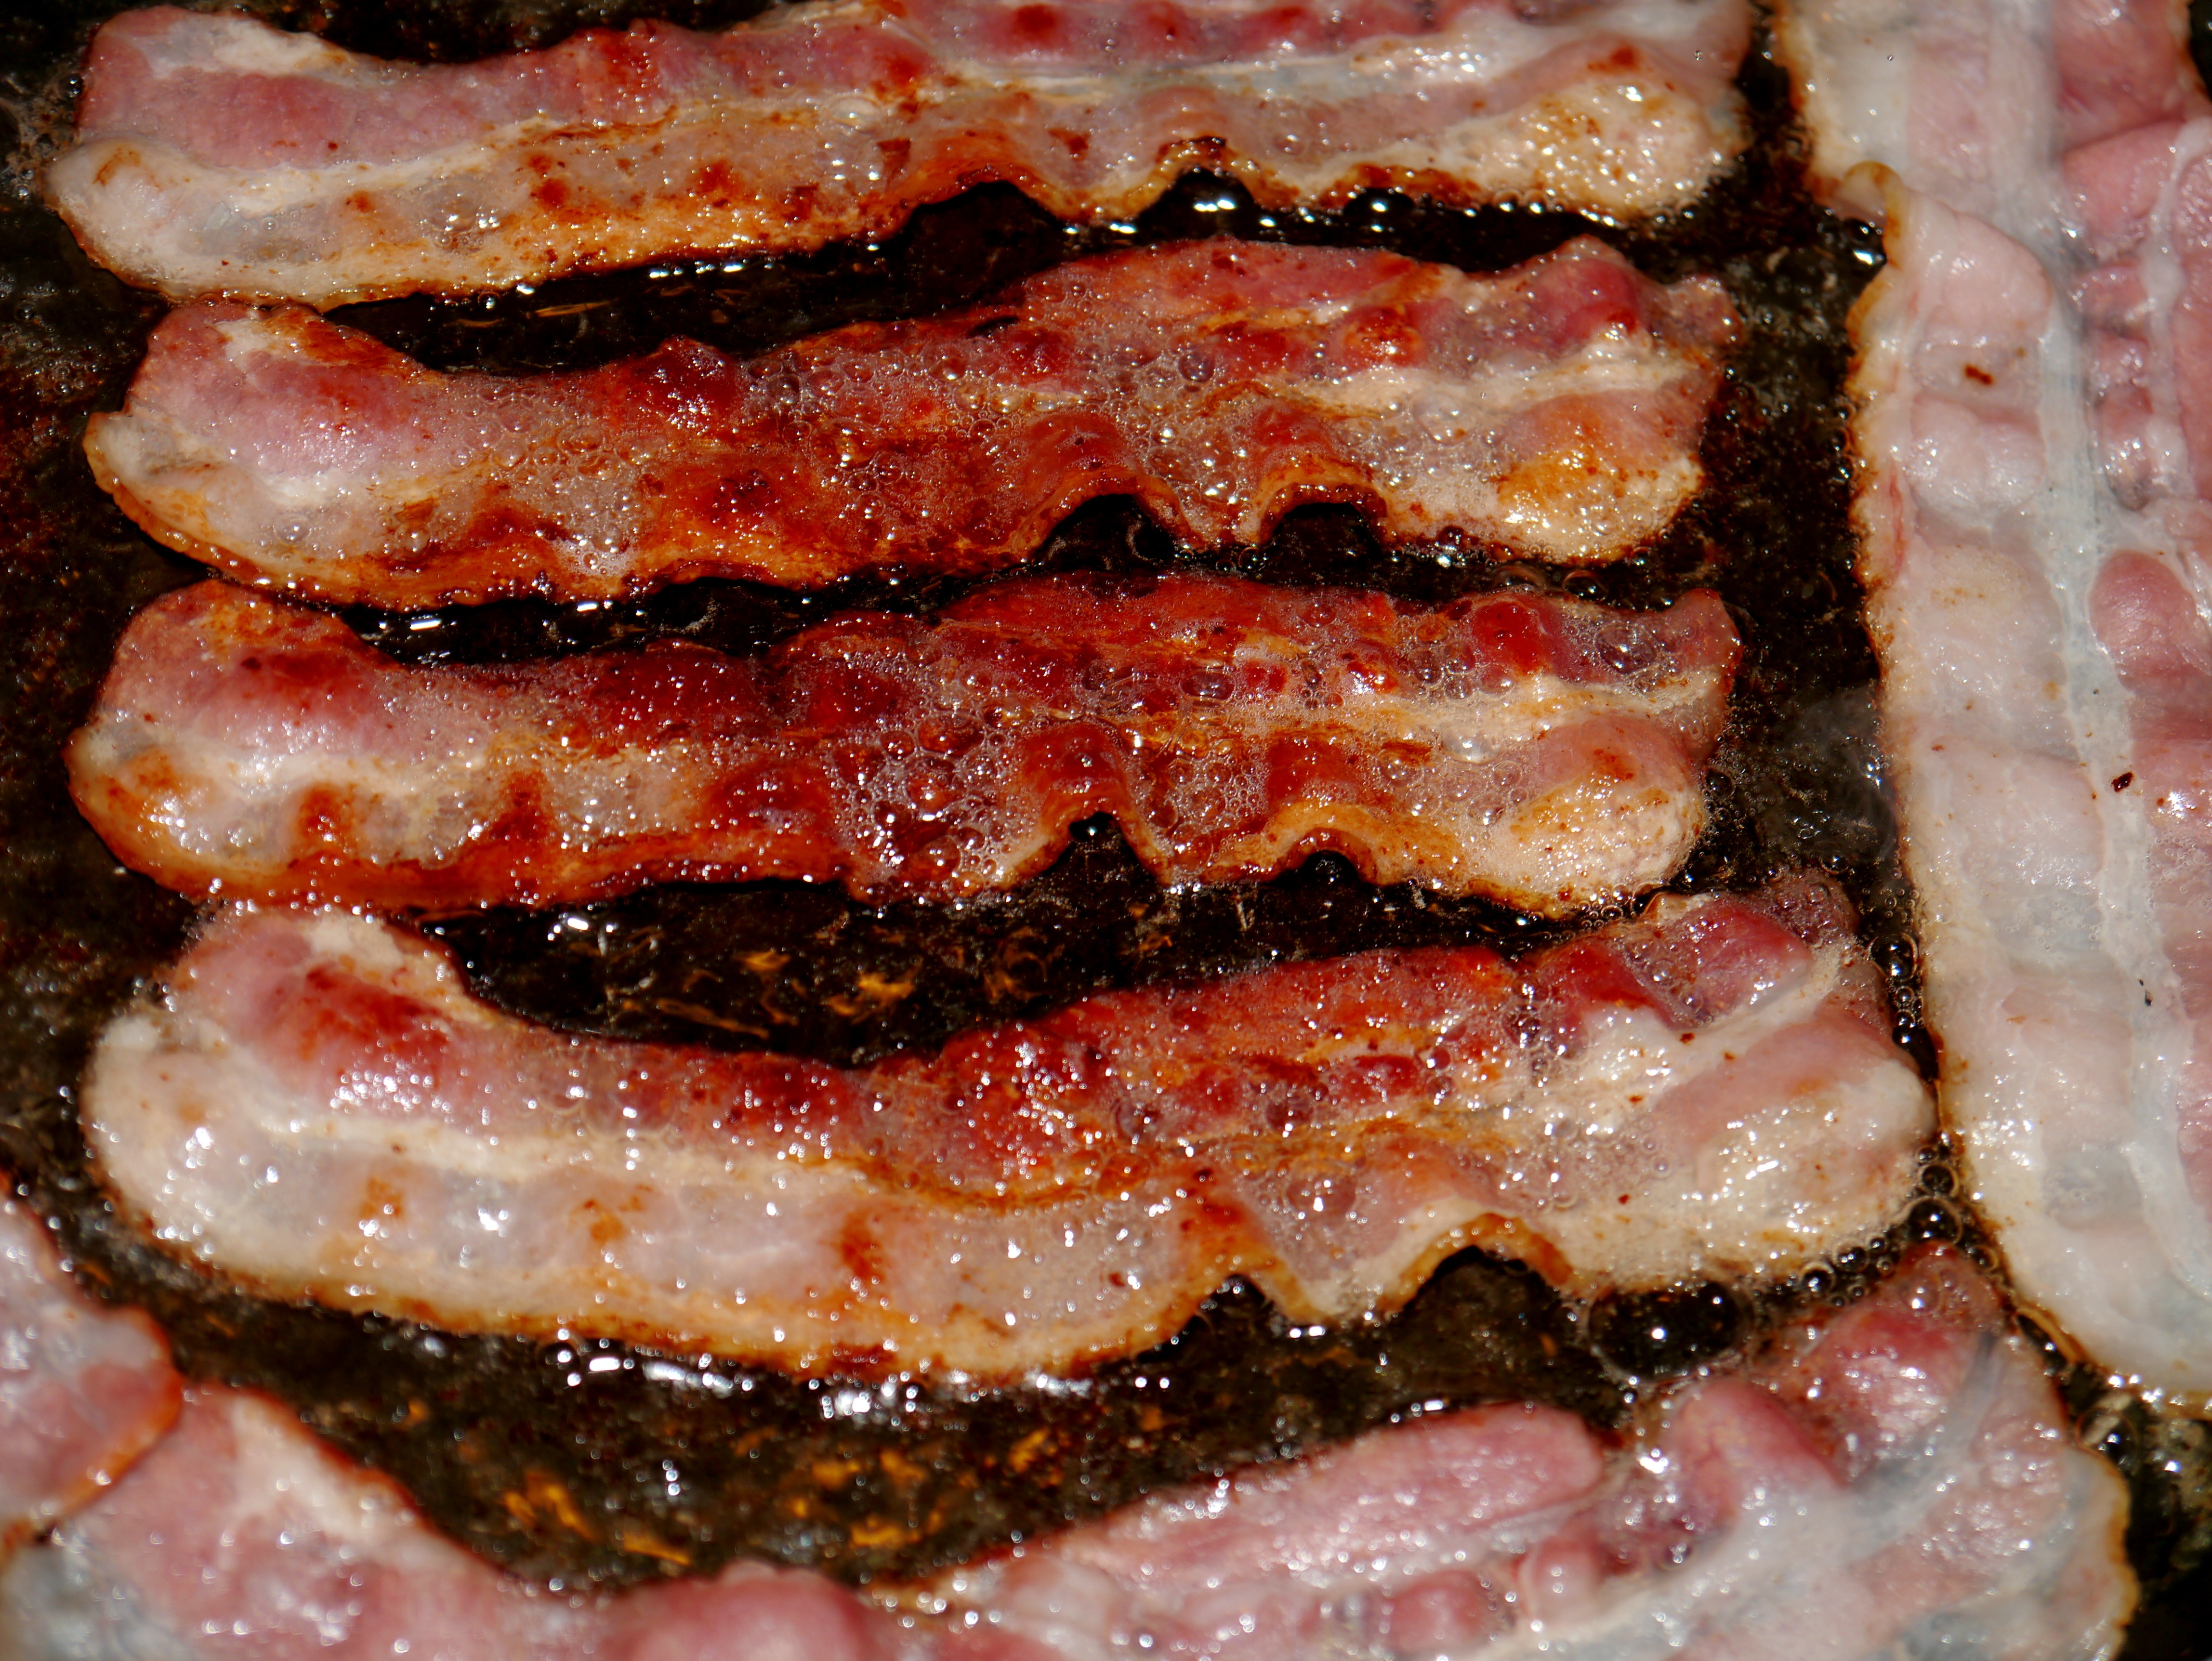
dish, food, cooking, breakfast, meat, pork, cuisine, pan, bacon, pig, ham, grilling, spare ribs, yakiniku, rib eye steak, tuna belly, animal source foods, kobe beef, sirloin steak, samgyeopsal, back bacon, carne asada